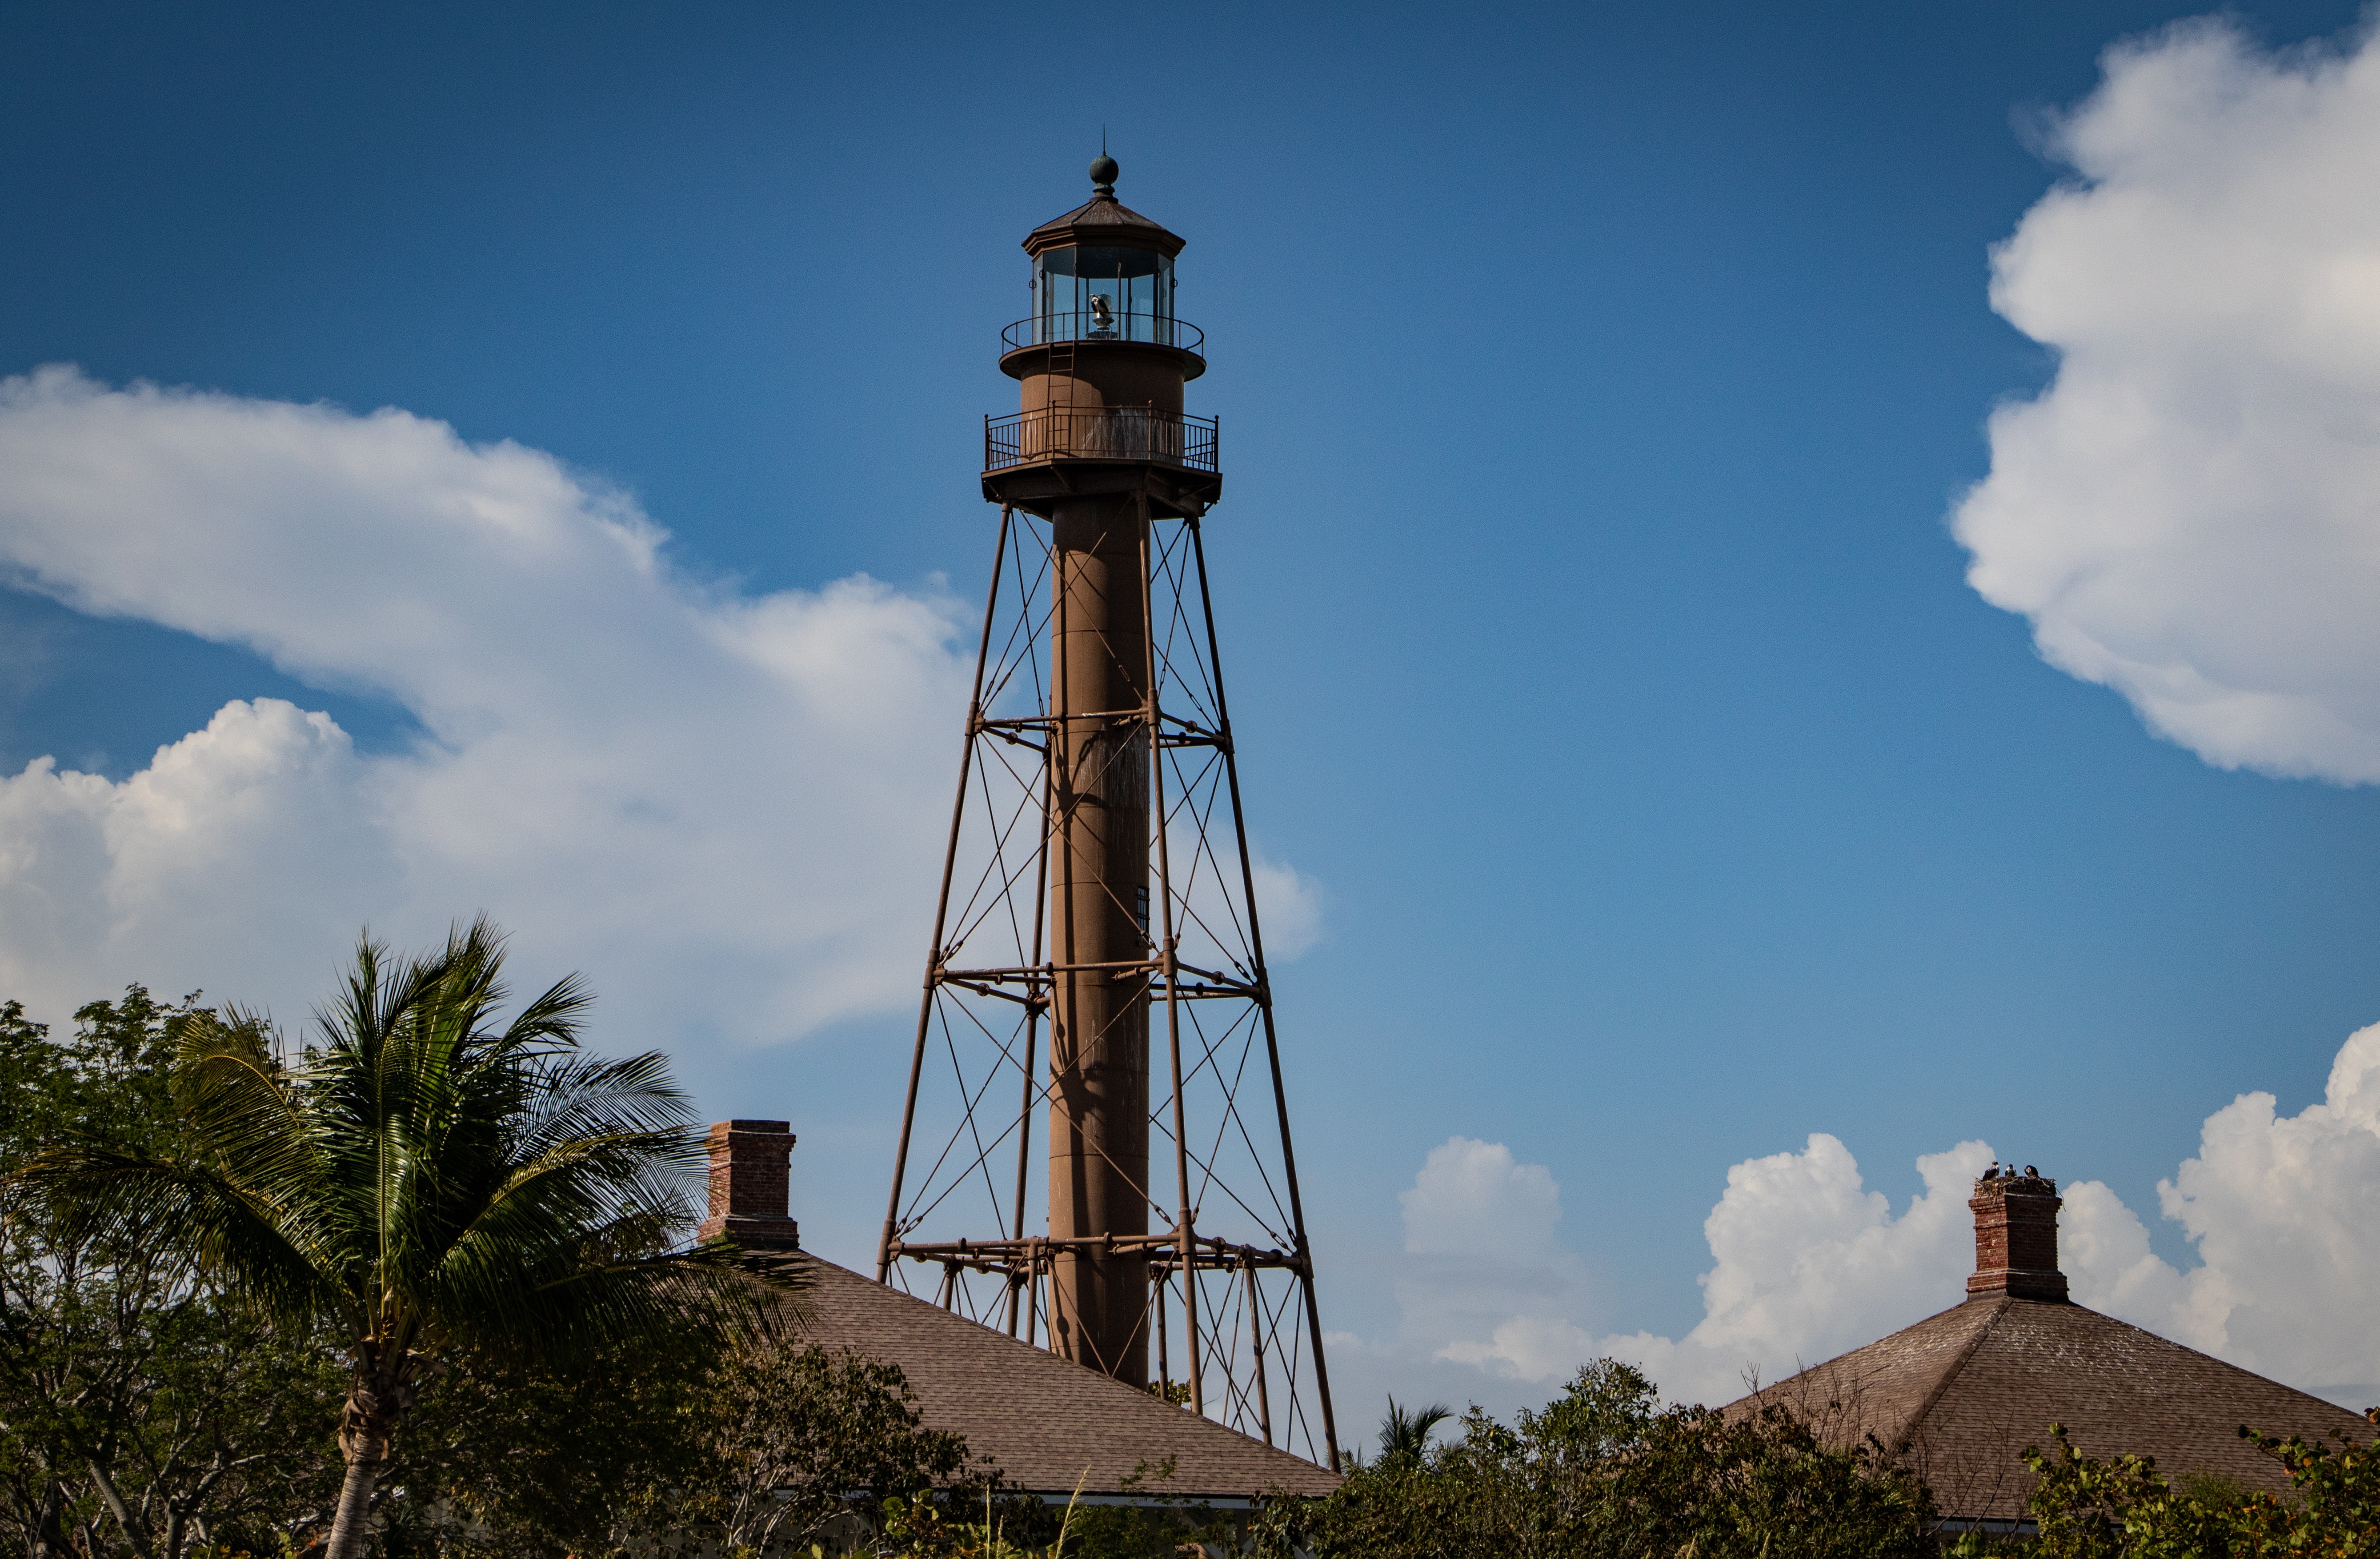
tower, sky, landmark, observation tower, shot tower, cloud, beacon, tree, lighthouse, plant